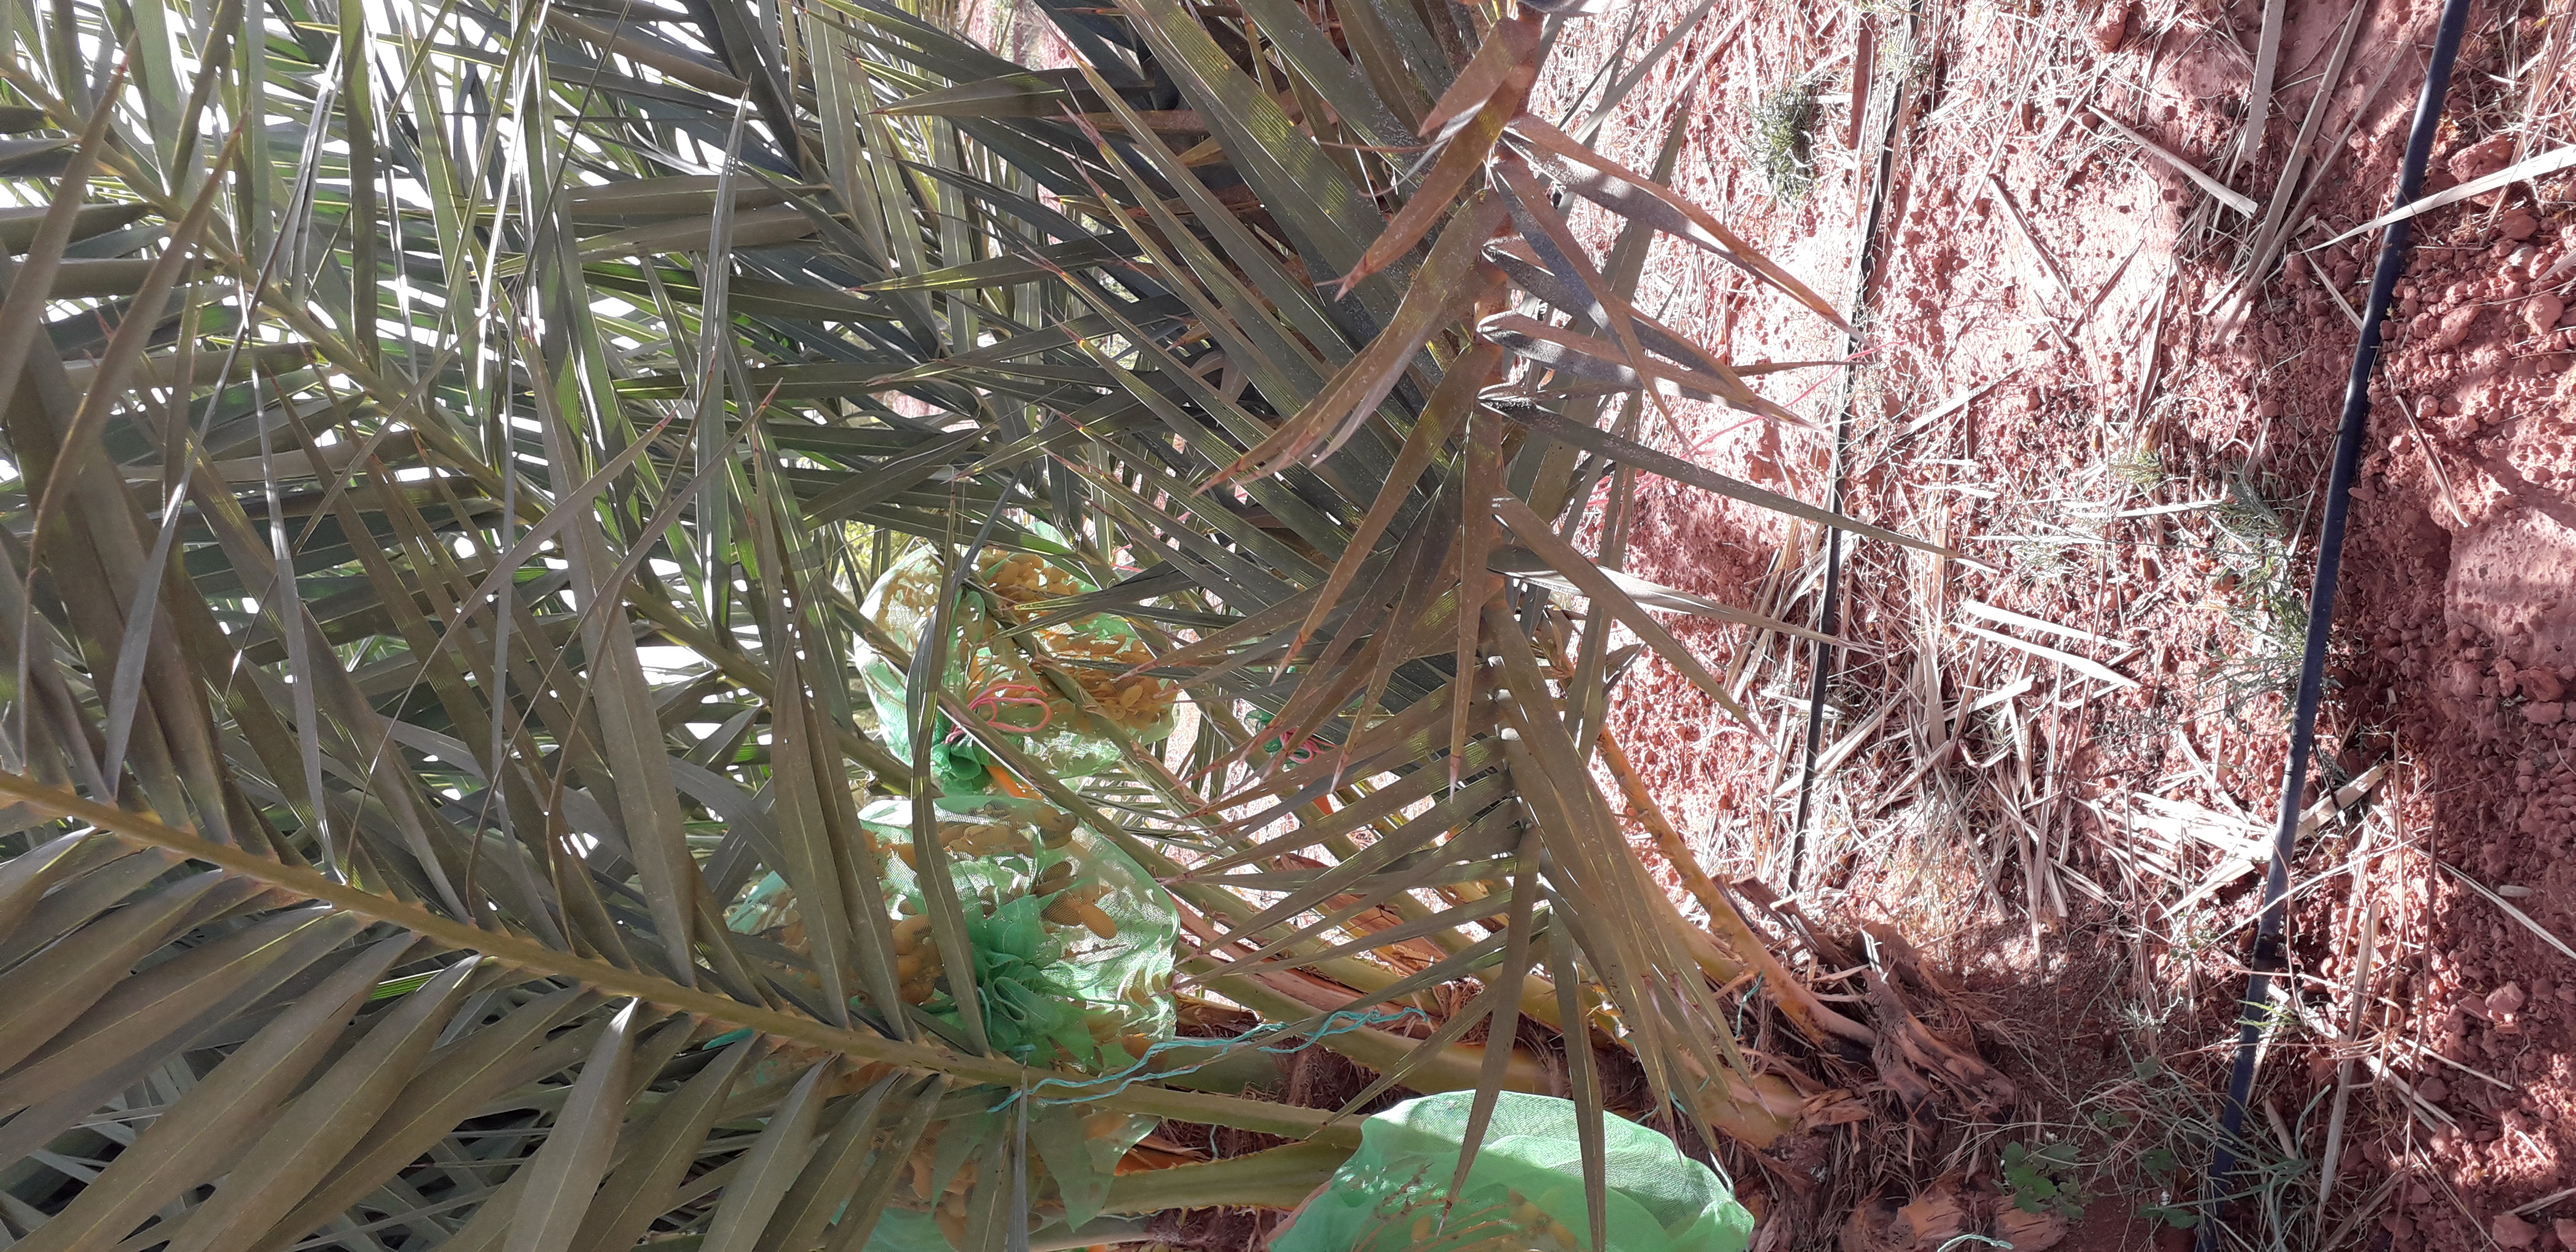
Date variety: kholt